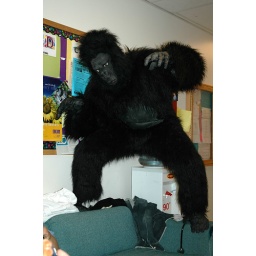
He had no building to climb so he tried the water cooler. We were all shaking in fear!!